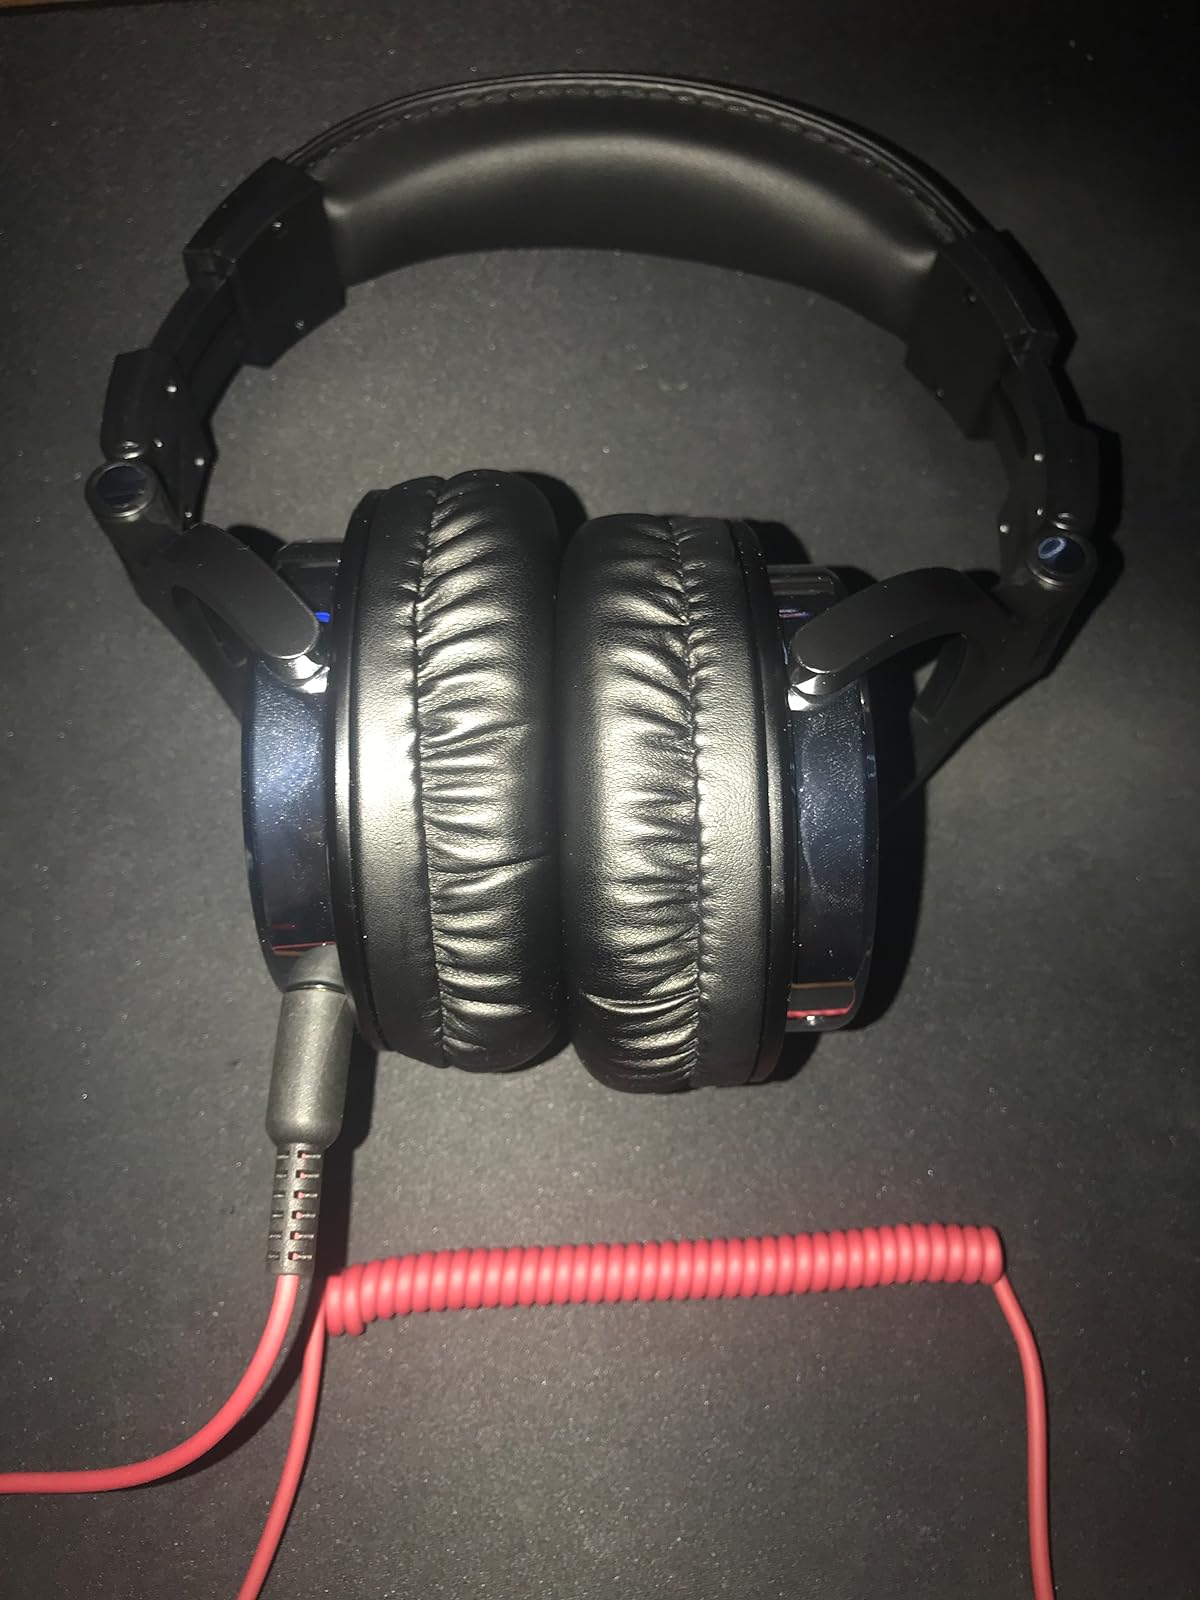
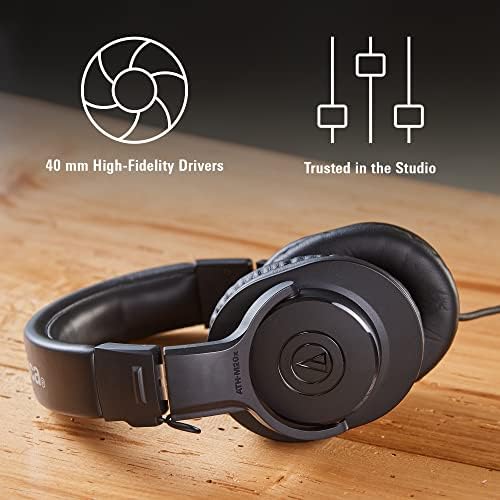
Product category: headphones
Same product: no